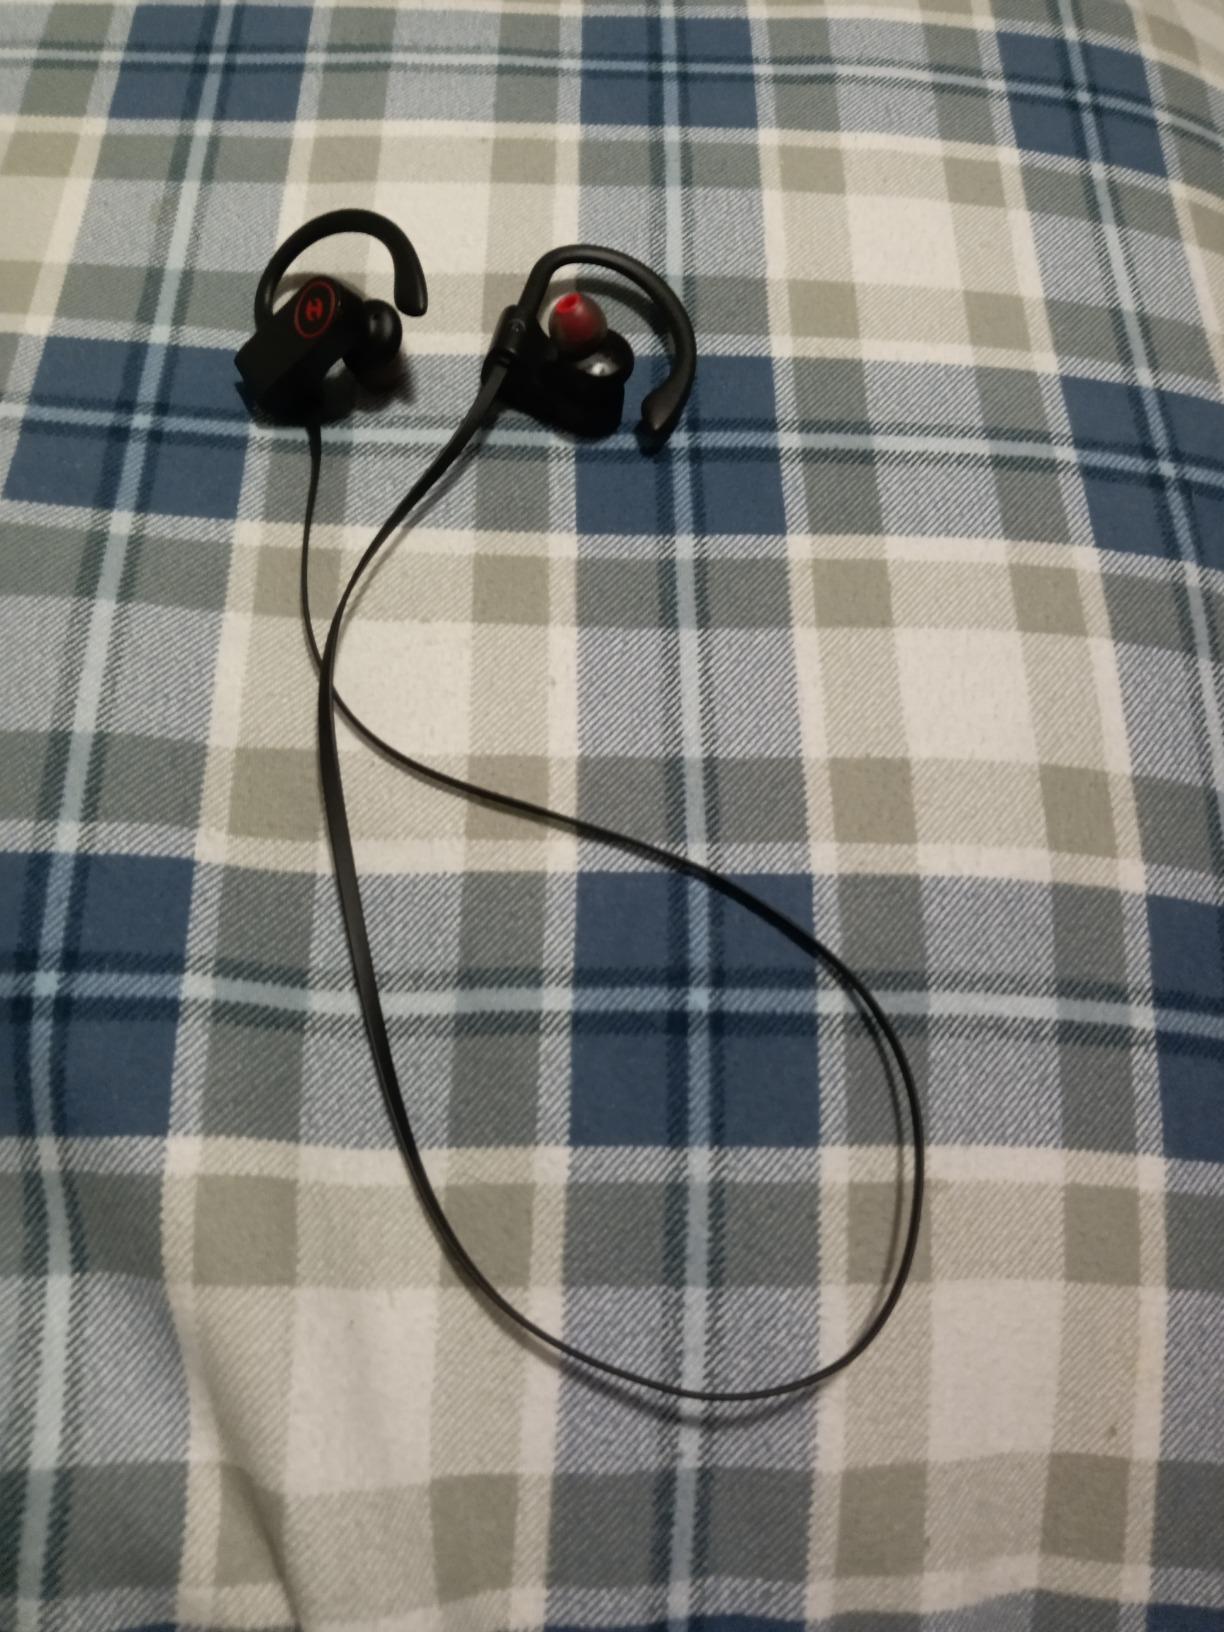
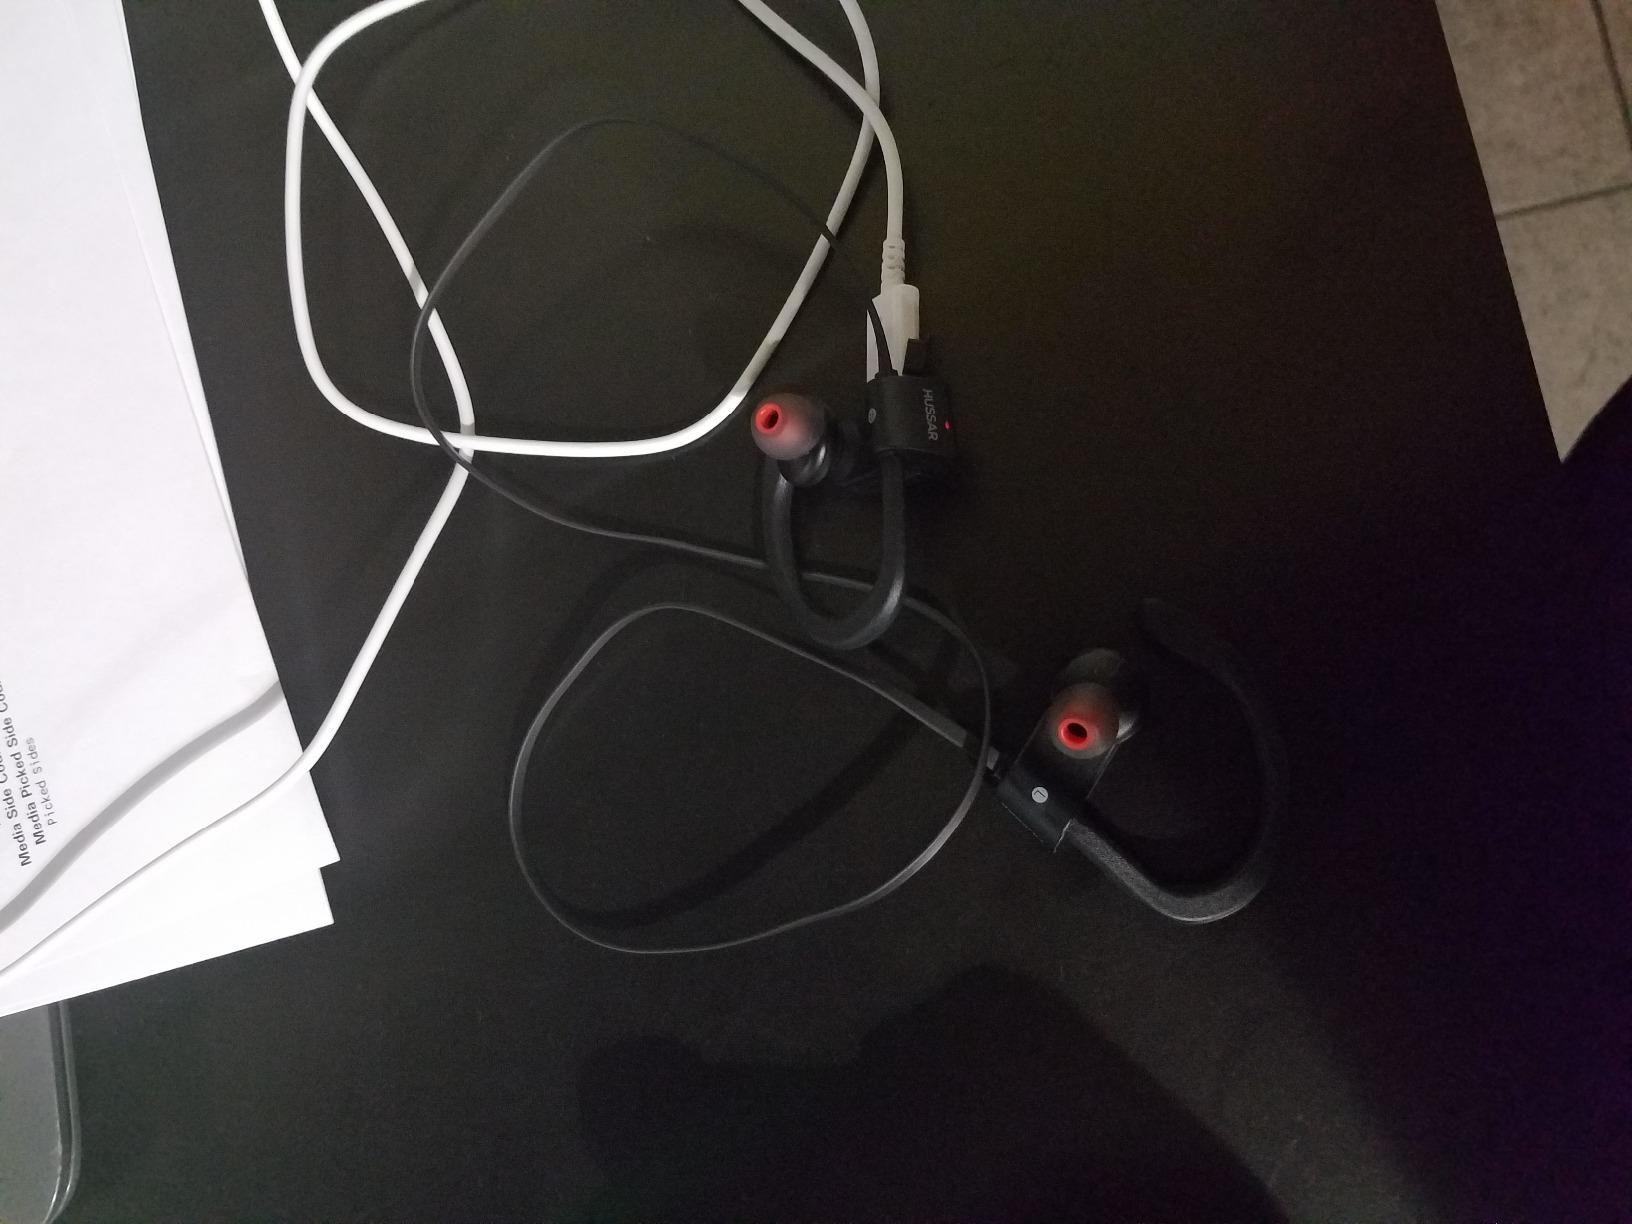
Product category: headphones
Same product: yes